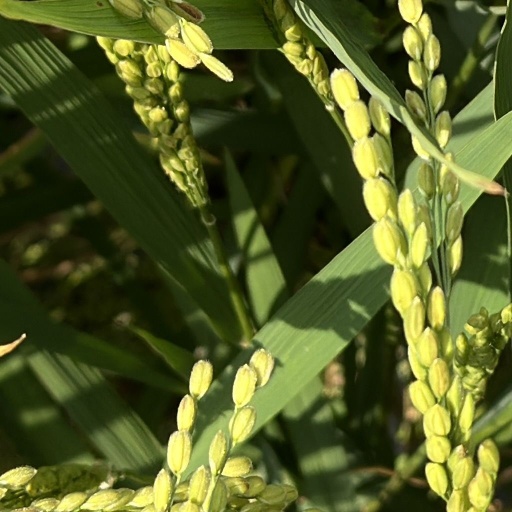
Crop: rice